Leo K. Thorsness

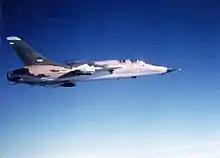
The F-105F, AF Ser. No. 63-8301, flown by Maj Thorsness and Capt Johnson on April 19, 1967.

As this occurred, the initial element of the rescue force—a pair of A-1E "Sandies"—arrived to locate the position of the downed crewmen before calling in the waiting HH-53 Jolly Green helicopters orbiting at a holding point over Laos. Thorsness, with only 500 rounds of ammunition left, turned back from the tanker to fly RESCAP (rescue combat air patrol) for the Sandies and update them on the situation and terrain. As Thorsness approached the area, briefing the Sandies, he spotted MiG-17s in a wagon wheel orbit around him and attacked, probably destroying another that flew across his path.